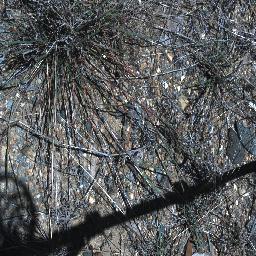
Label: negative